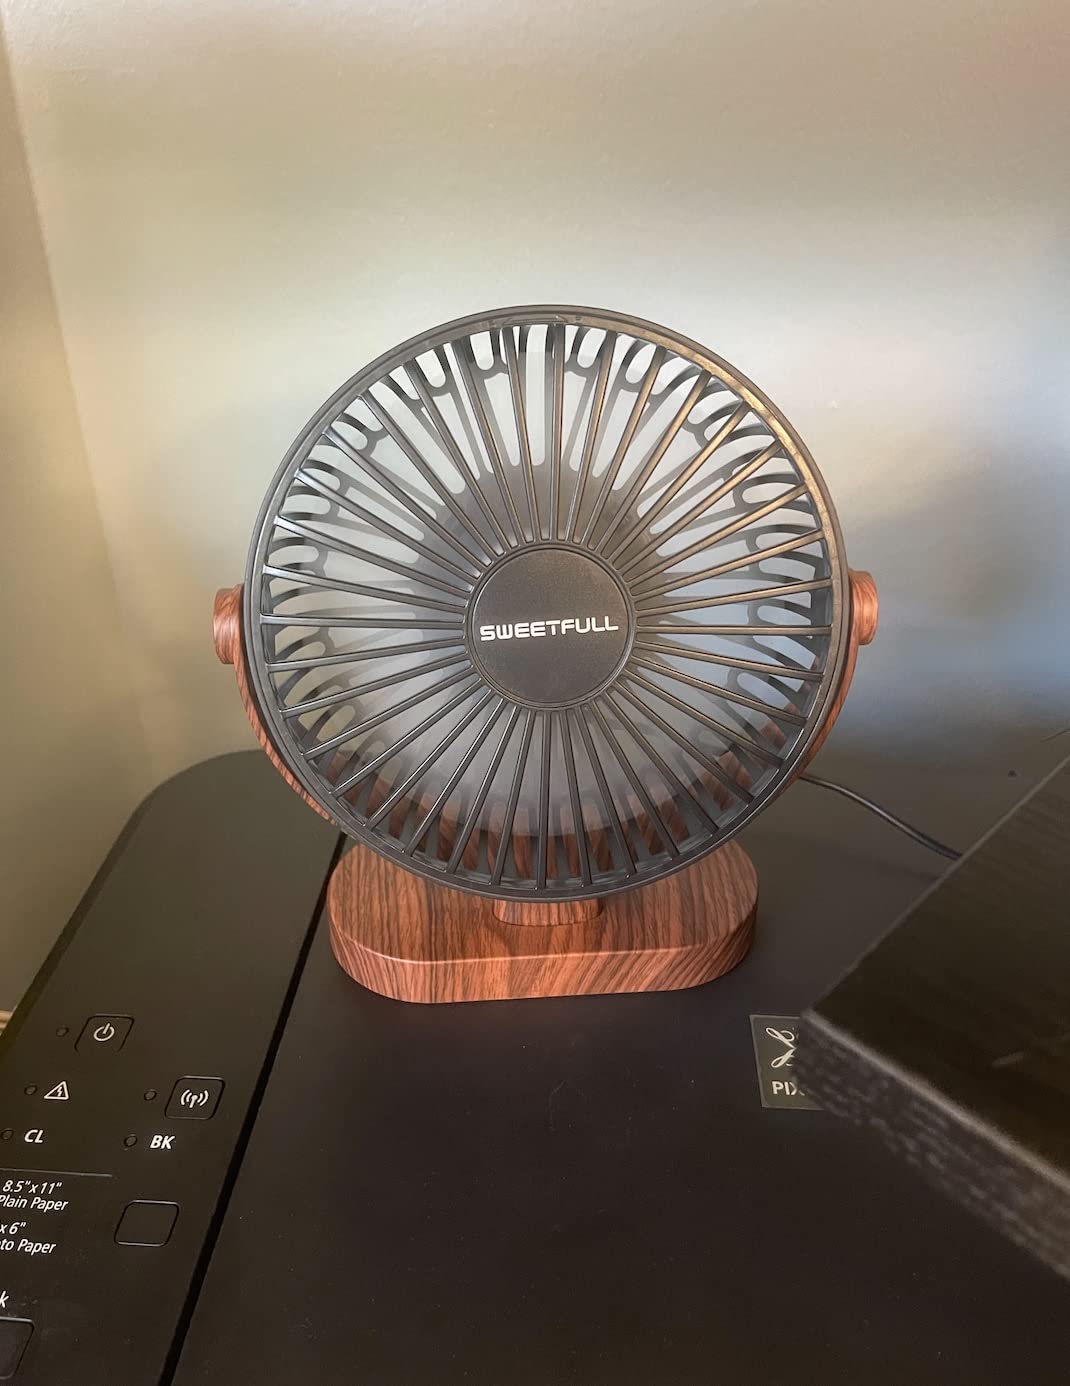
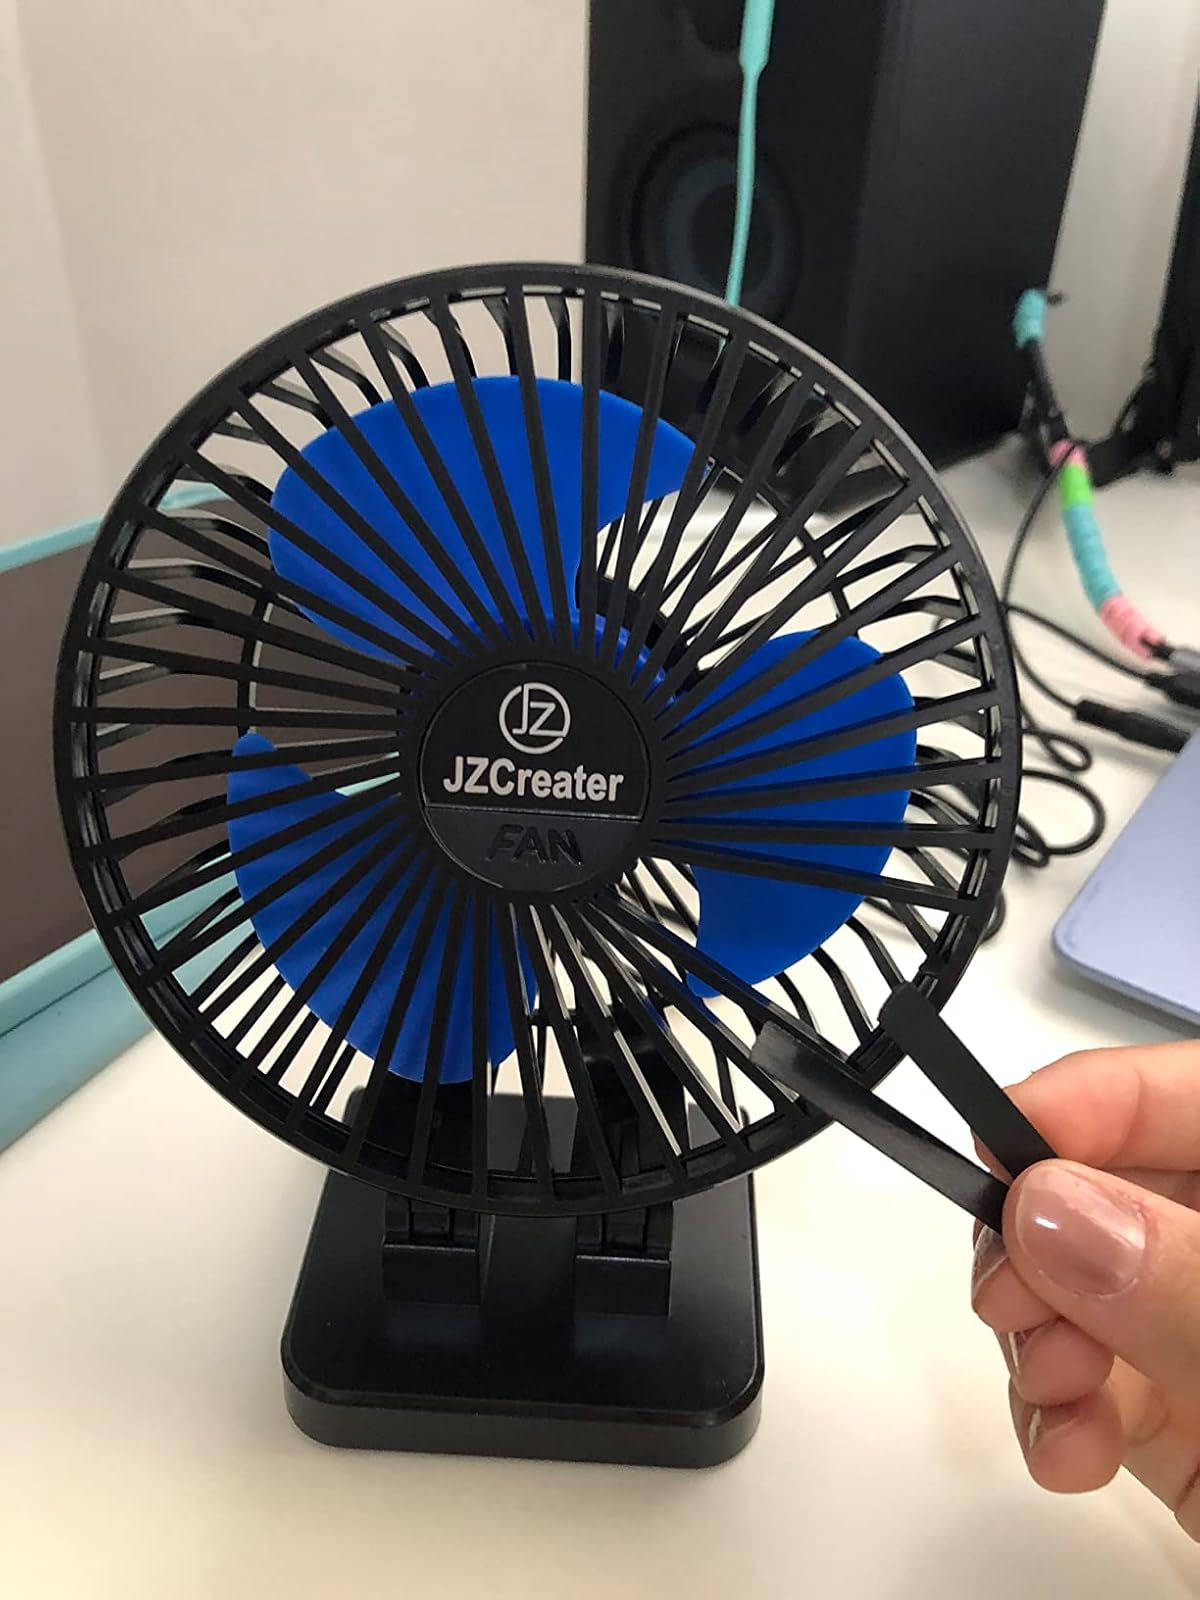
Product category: fan
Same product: no